Orange County Government Center

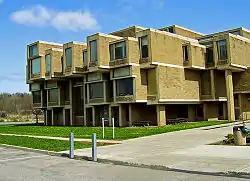
A portion of the same building seen above, with its facade intact

Its architecture has been subject to criticism. At the time of its construction it was called a "monstrosity". "If I took a poll in town, it would be demolished tomorrow," Former County Executive Edward A. Diana said in 2010. That year he proposed a replacement building, but the county legislature balked at the $114 million cost during difficult economic times.